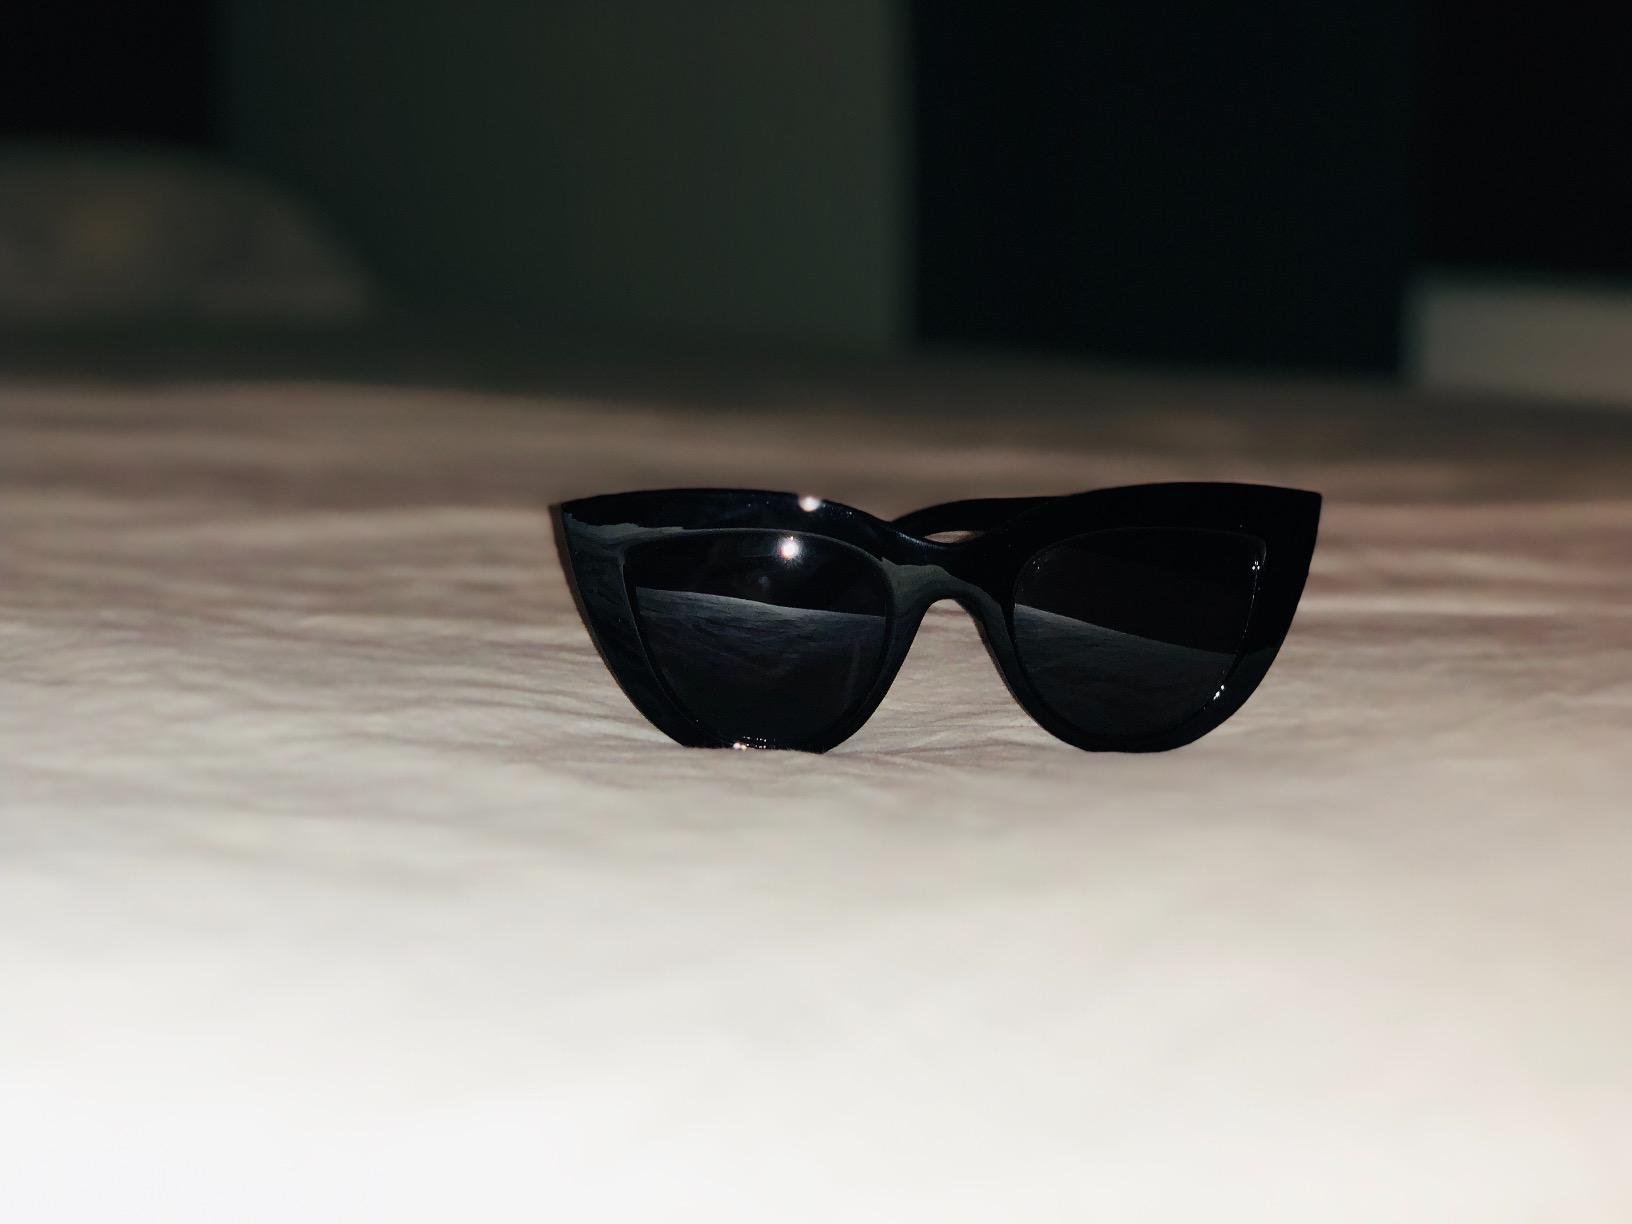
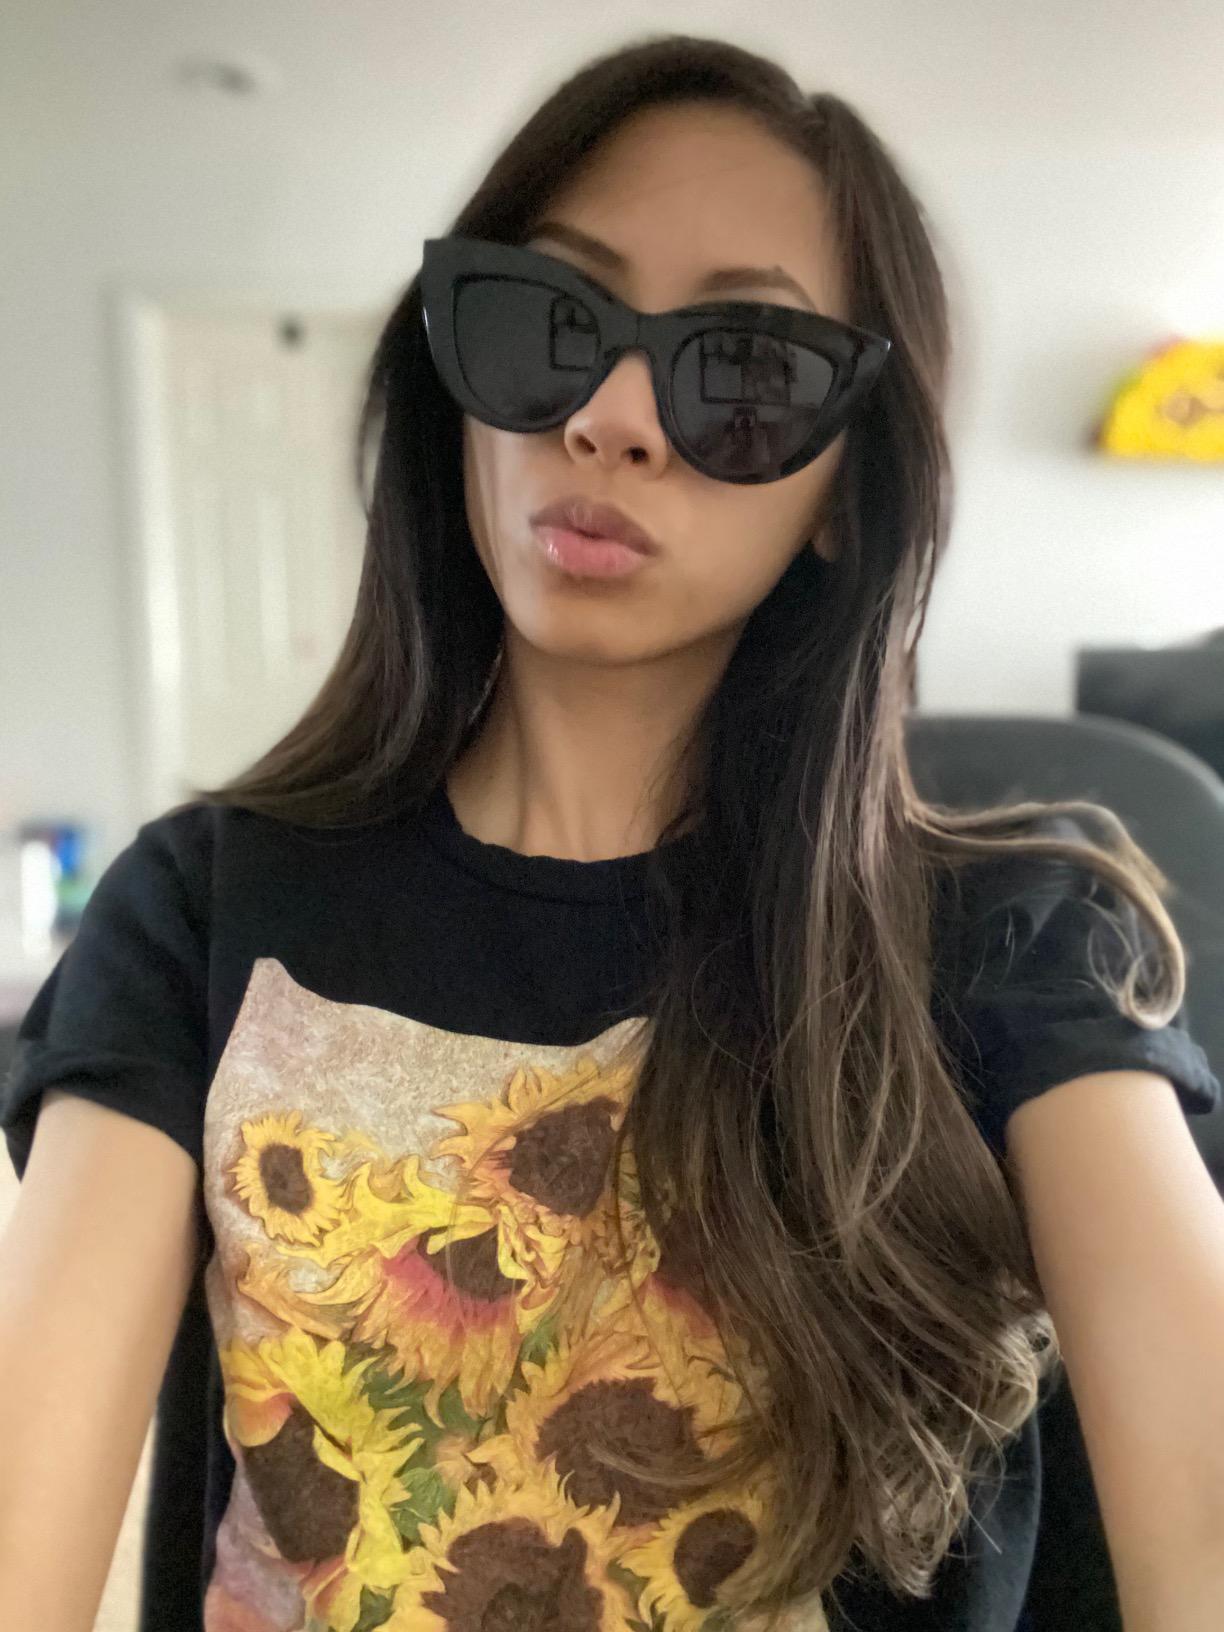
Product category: accessories_sunglasses
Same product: yes